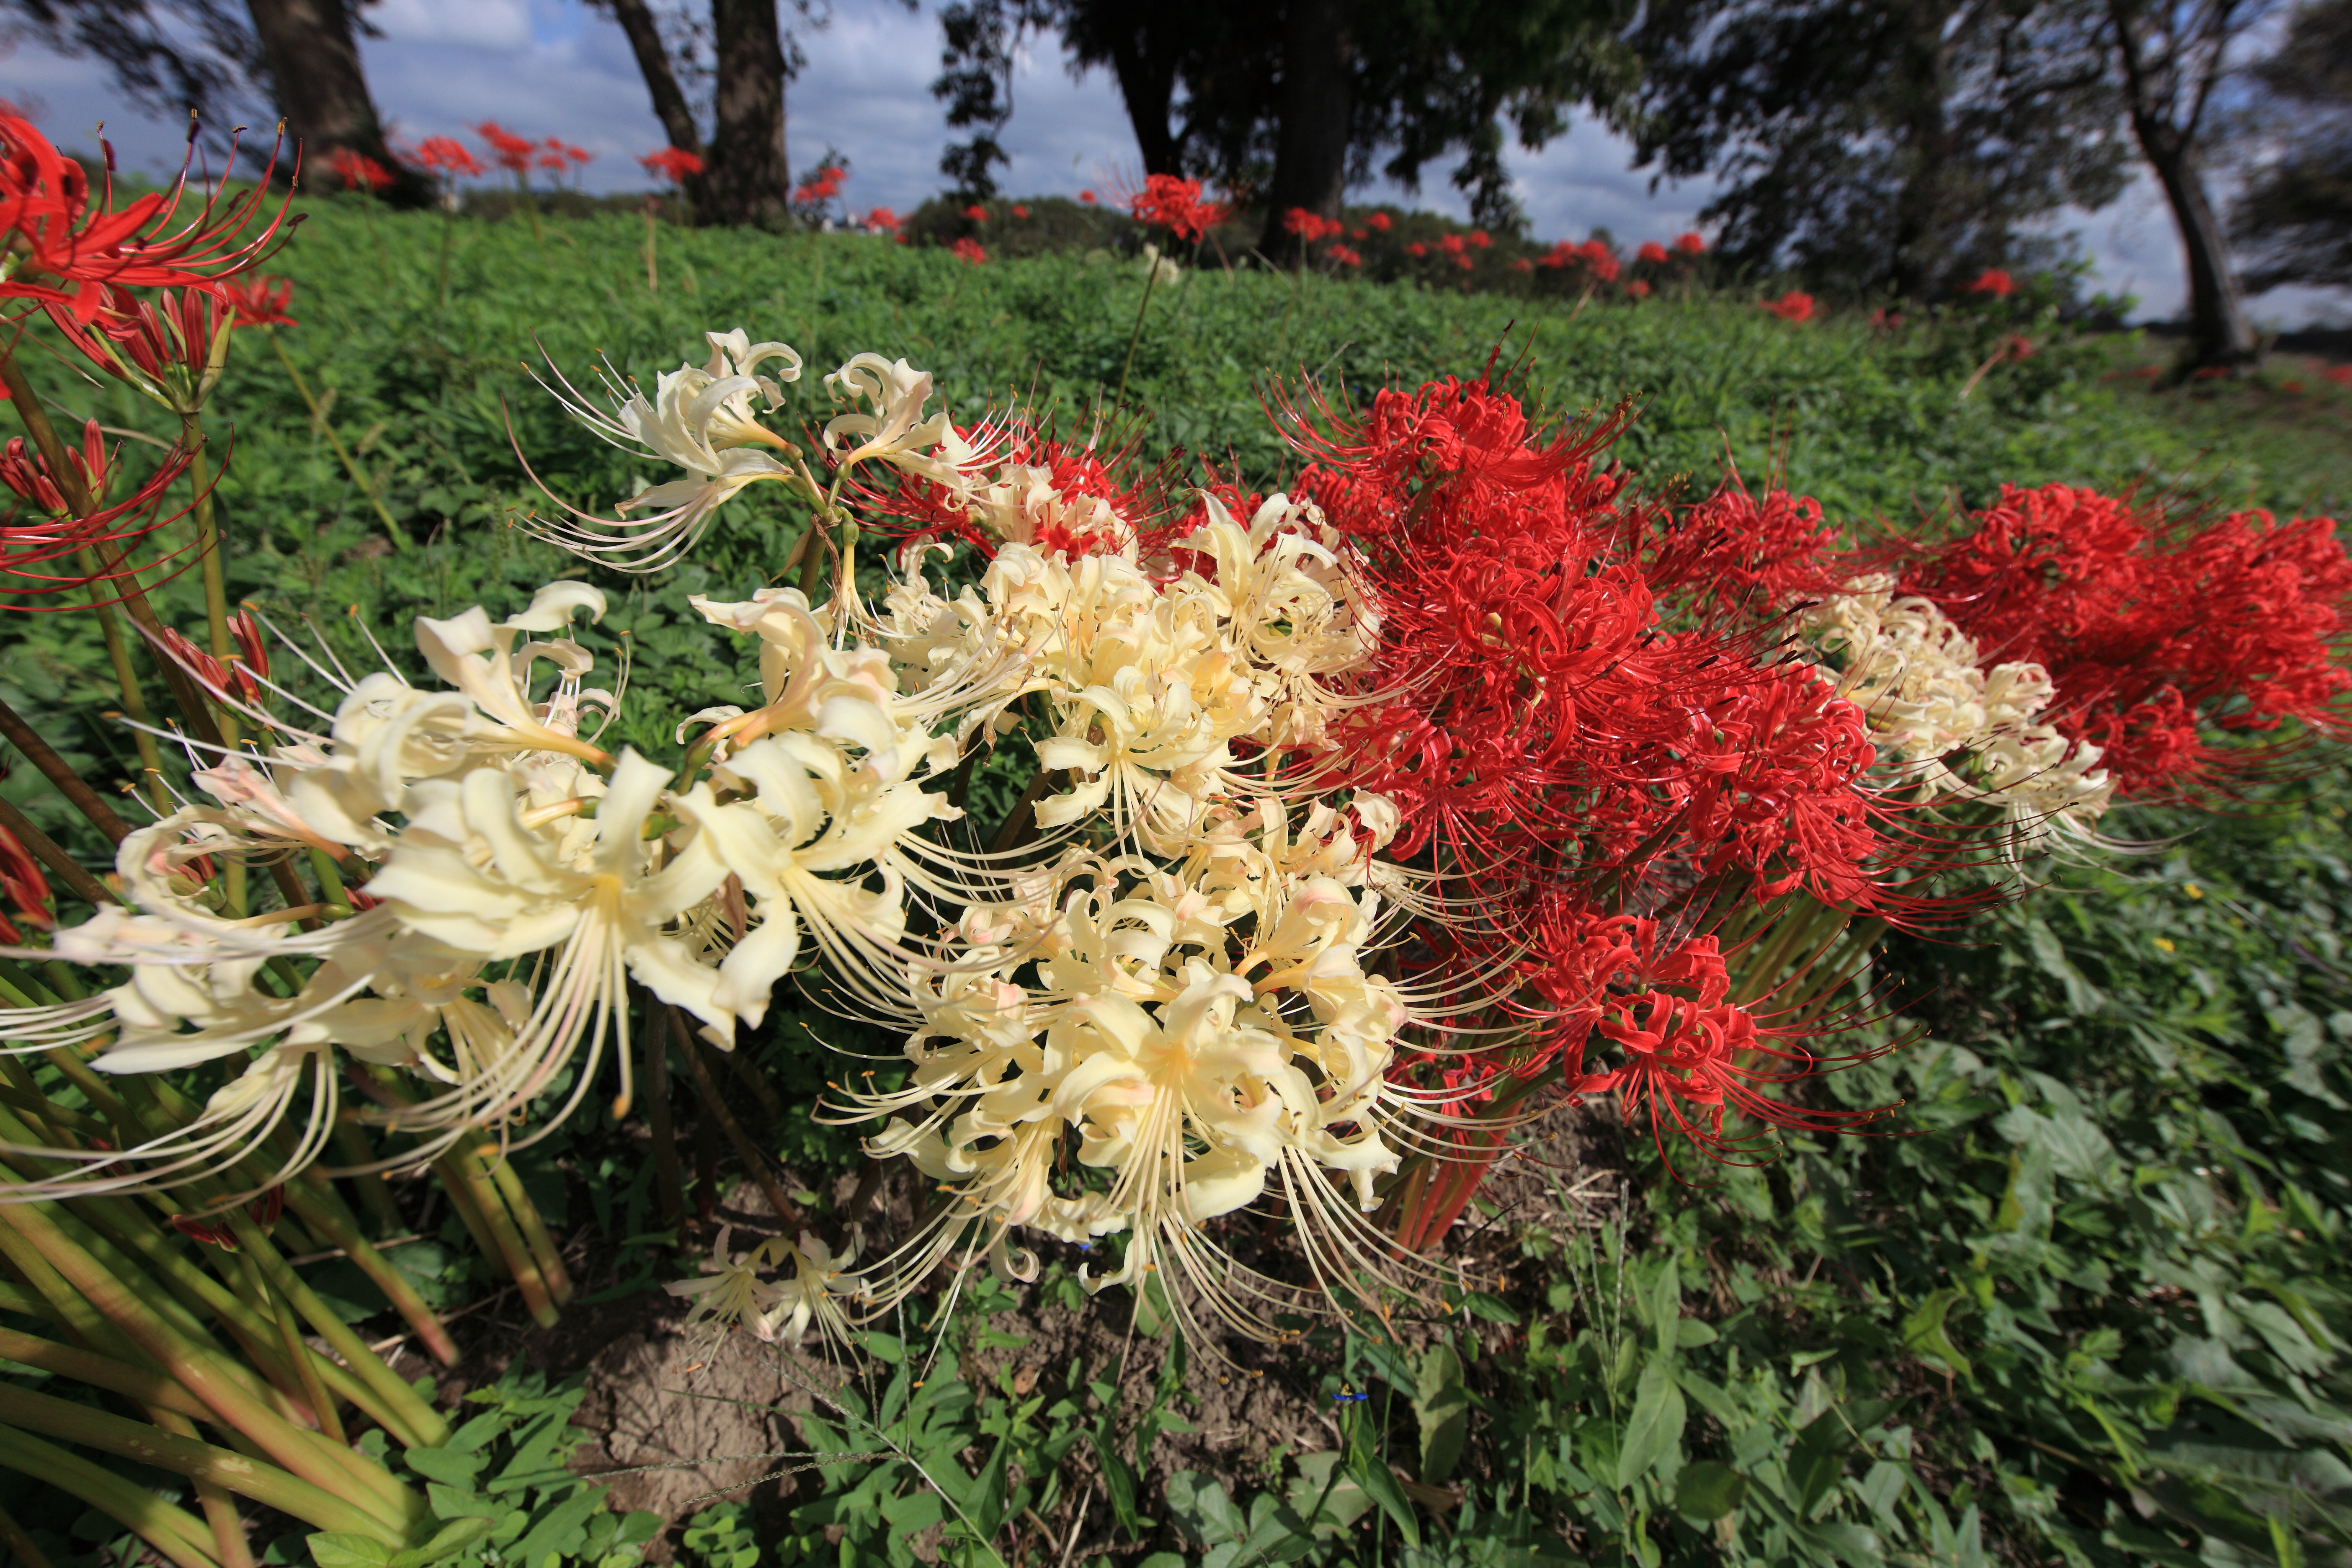
plant, flower, high, botany, garden, flora, wildflower, shrub, 5d, hires, radiata, markii, floristry, hi, res, resolution, ibaraki, toride, lycoris, redspiderlily, flowering plant, woody plant, land plant